Pont-ar-Gothi

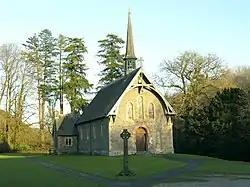
Holy Trinity church

The building of Holy Trinity Church was mostly funded by Henry Bath, whose family made a fortune as Cornish tin producers. When the tin ran out, they exported coal from Swansea and imported copper ore and guano.